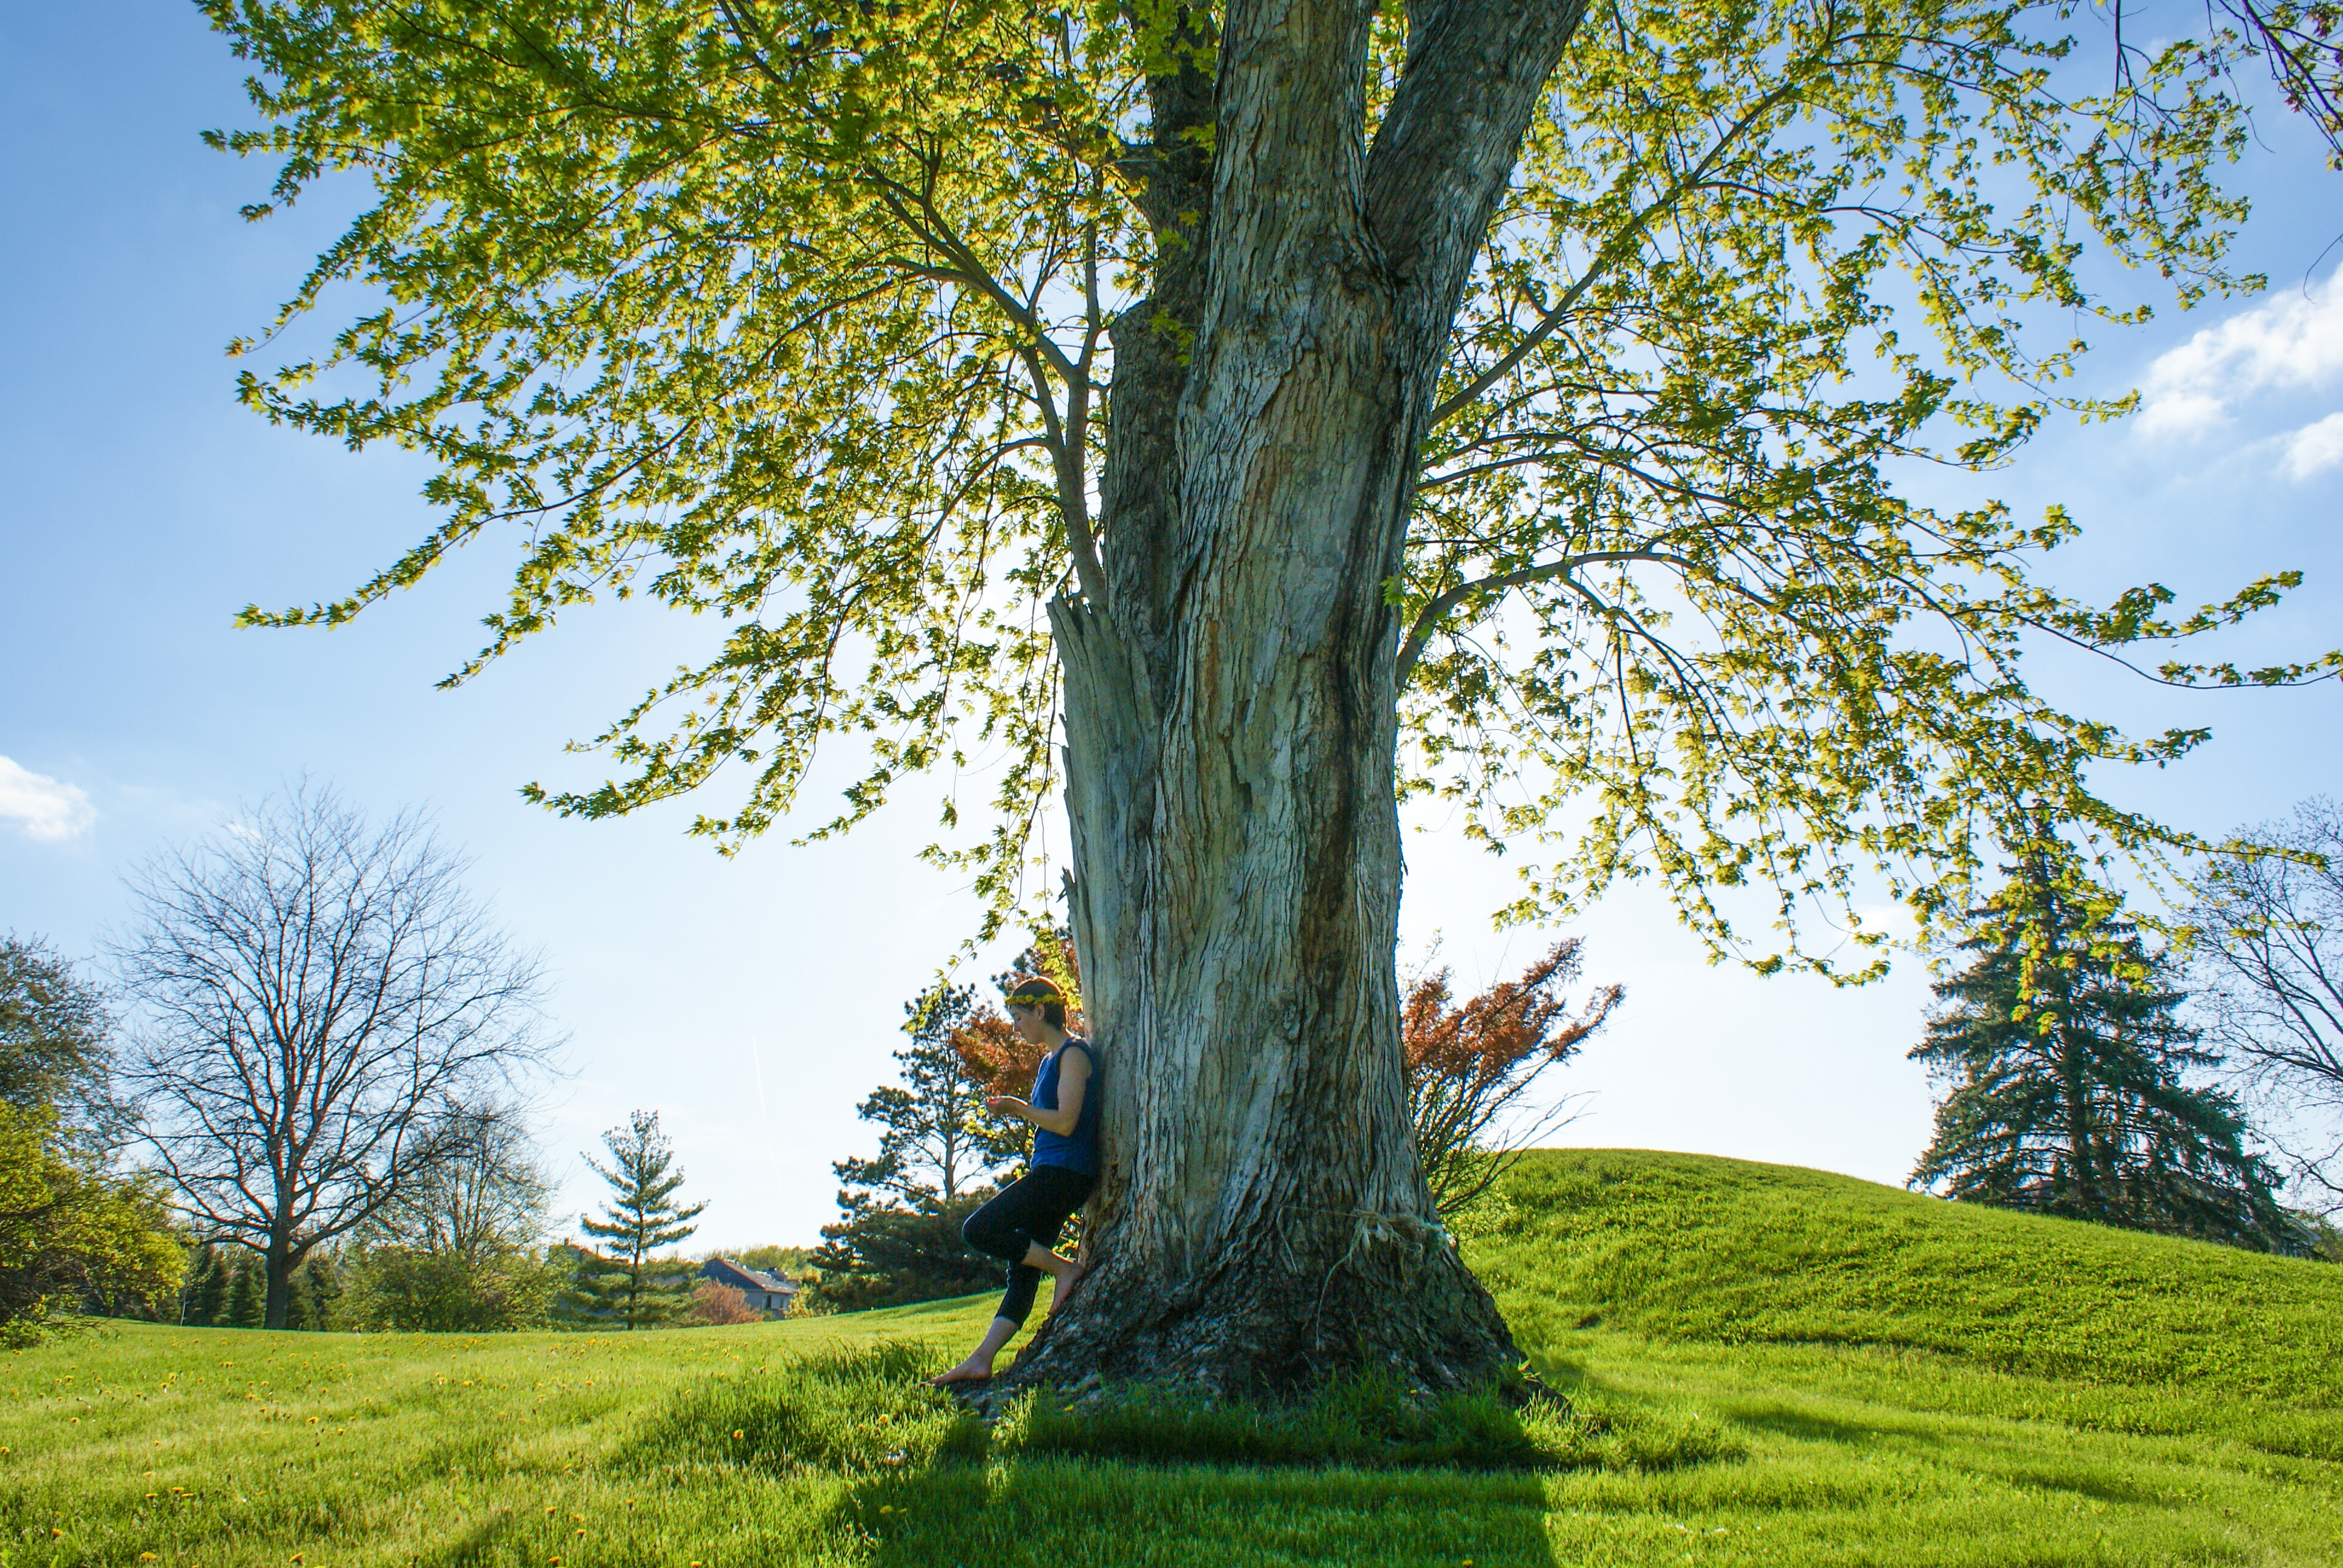
tree, nature, forest, grass, outdoor, branch, plant, girl, woman, lawn, meadow, sunlight, leaf, flower, trunk, bark, female, green, autumn, botany, rest, wreath, headband, barefoot, publicdomain, bluesky, blackpants, sleeveless, shrub, leaning, deciduous, grove, woodland, habitat, ecosystem, blueshirt, natural environment, woody plant, temperate broadleaf and mixed forest, temperate coniferous forest, land plant